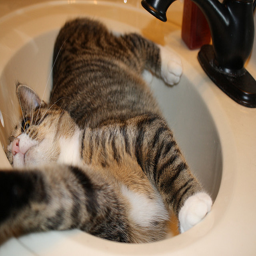
there is a cat that is laying inside of a sink
A cat stretching out in the sink .
A cat laying in a sink next to a counter top.
Cat lying and stretching in sink with black faucet
A cat is stretched out in a bathroom sink.